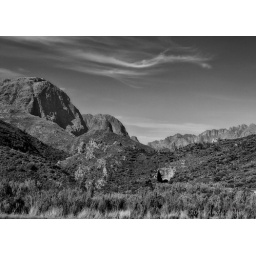
Above the N1 tunnel; black and white conversion in Silver Efex Pro